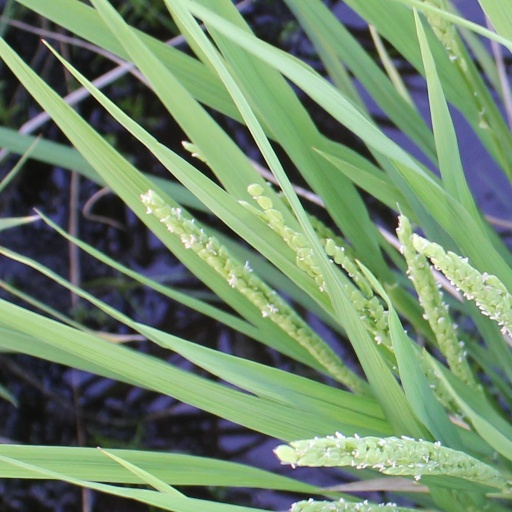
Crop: rice